Xu Xueqiang

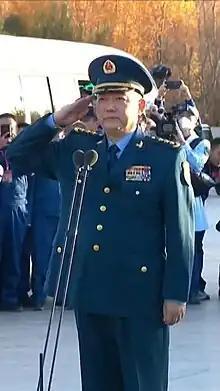
Xu at the see-off ceremony for Chinese astronauts of Shenzhou 17 mission

Xu Xueqiang (born November 1962) is a general ("shangjiang") of the People's Liberation Army (PLA), serving as head of the Equipment Development Department of the Central Military Commission since October 2022. He was the president of PLA National Defence University from 2021 to 2022 and previously served as commander of Northern Theater Command Air Force and before that, chief of staff of Nanjing Military Region Air Force.